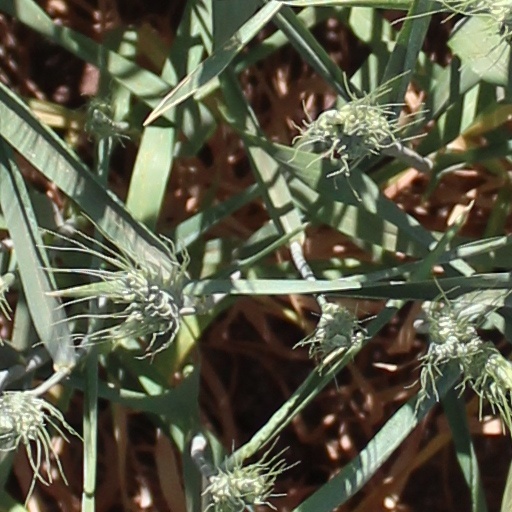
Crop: wheat